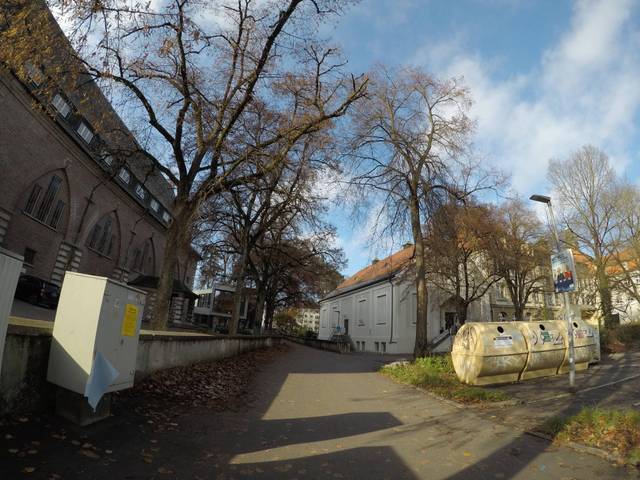
Region: Germany
Coordinates: 48.393, 9.98